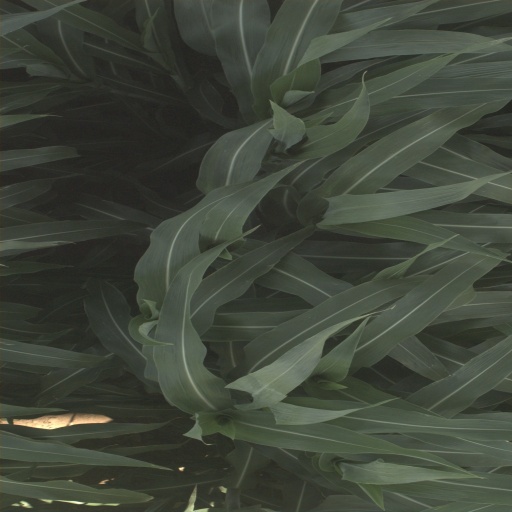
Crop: sorghum